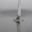
Label: ship